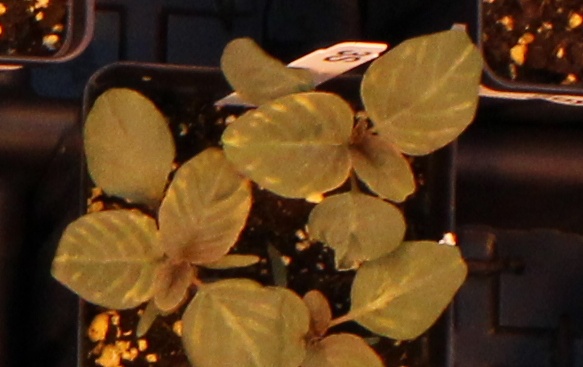
Label: Redroot Pigweed